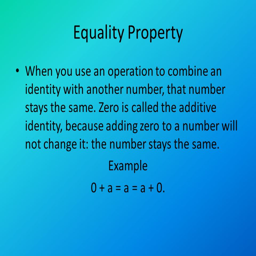
organisation sector when you use an operation to combine an identity with another number , that number stays the same .